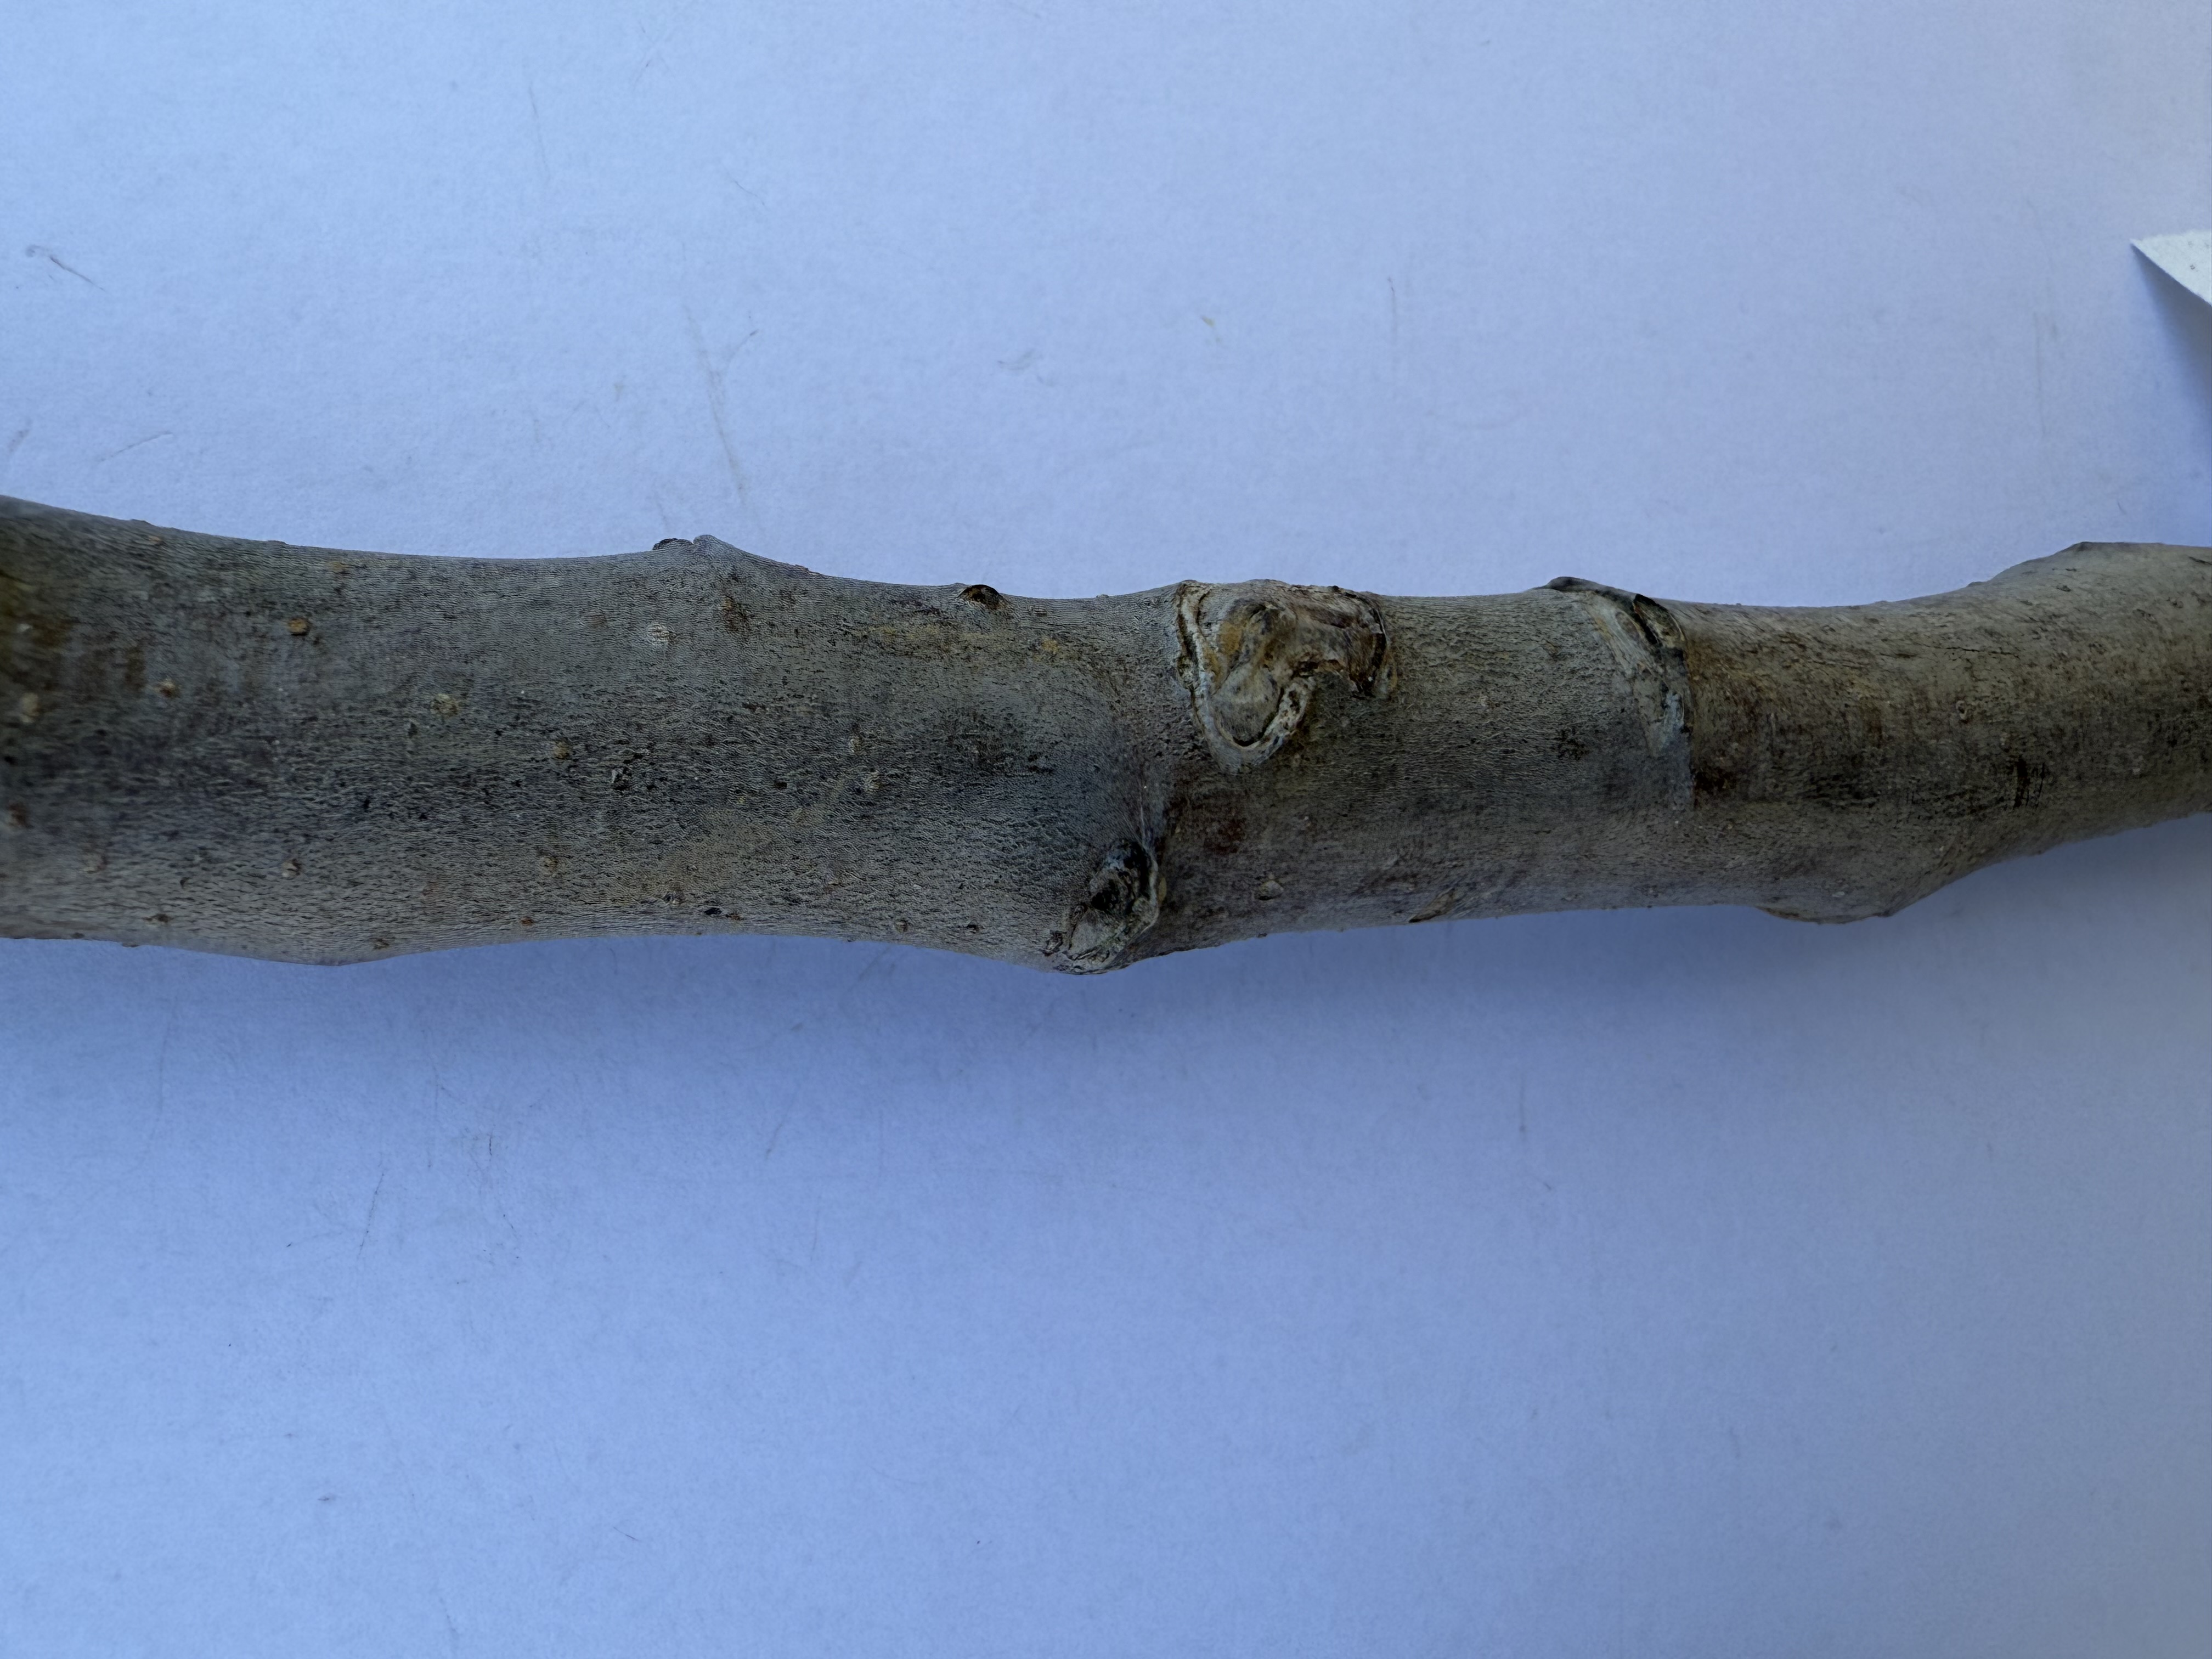
Variety: Starking Apple